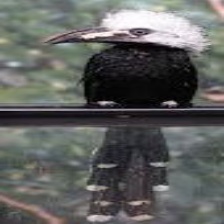
Species: WHITE CRESTED HORNBILL
Scientific name: TROPICRANUS ALBOCRISTATUS
ImageNet parent category: hornbill